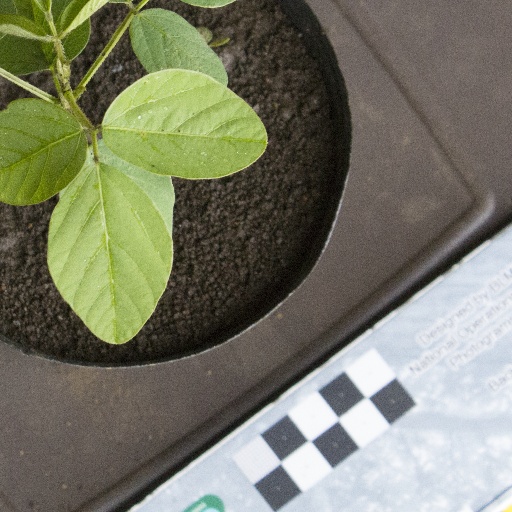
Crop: soybean